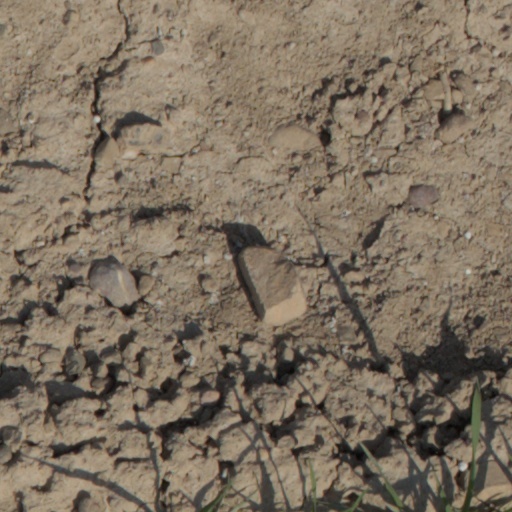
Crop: wheat